Moldavian–Polish War (1530–1538)

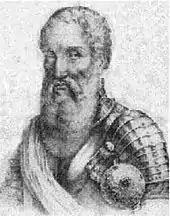
Jan Amor Tarnowski

Hospodar Petru Rareș on August 12 sent 6,000 cavalry from Chernivtsi to Pokuttia. under the command of the Chernivtsi Barnowski and Chocim Vlad perkulabs, with the intention of destroying the Polish troops located in Pokuttia and also capturing Gwoździec. This small wooden castle, the property of Hetman Tarnowski, was captured by the Moldavians in December 1530 during their expedition to Pokuttia. On August 3, 1531, during Tarnowski's retaliatory expedition, Gwoździec was attempted to be captured by Maciej Włodek from the march; forewarned by gunfire, the assault by Winged Hussars was repulsed. On August 4, the besiegers were joined by Zbigniew Slupecki, at the head of a 284-horse cavalry troop. After firing from gunpowers and bows, the cavalry broke into the fortifications breaking the defenders' resistance.